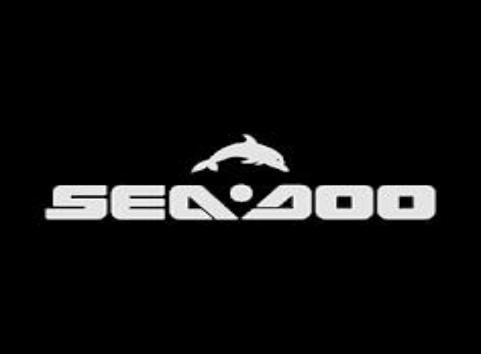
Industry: Sports